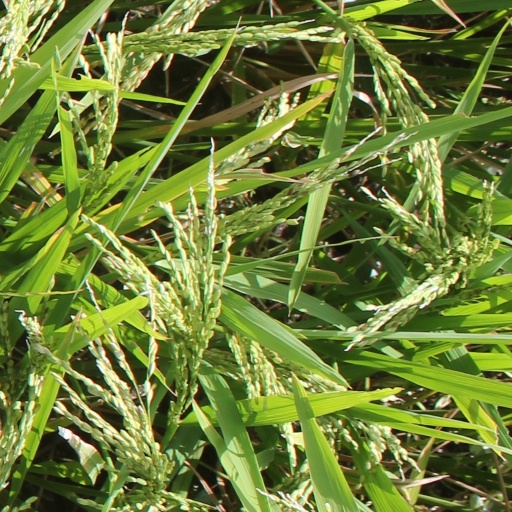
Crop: rice